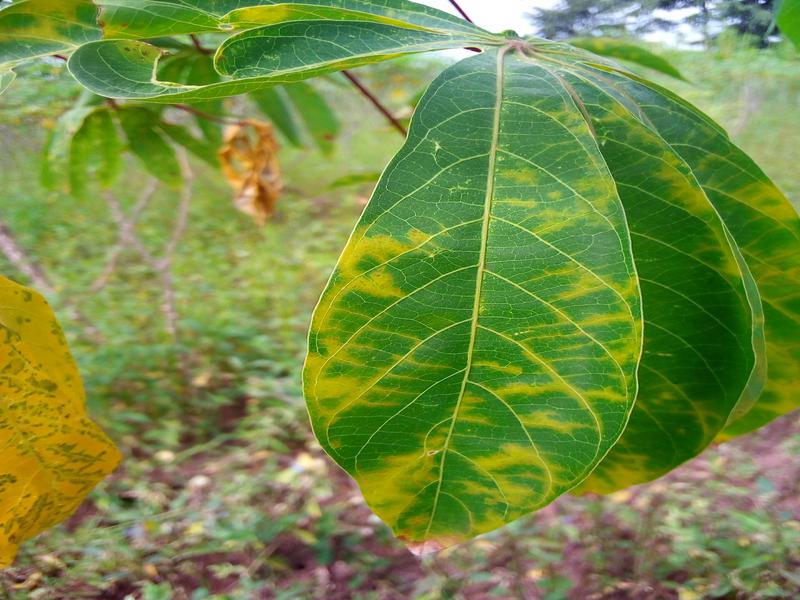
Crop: cassava
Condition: brown_streak_disease